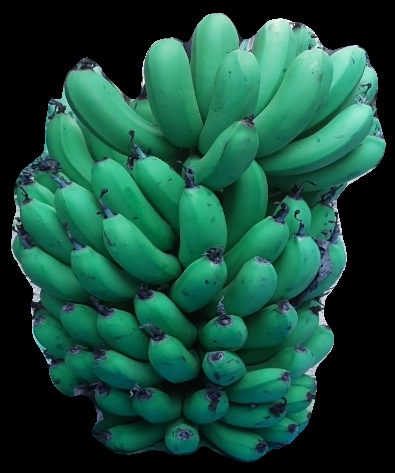
Variety: pachbale
Grade: grade2